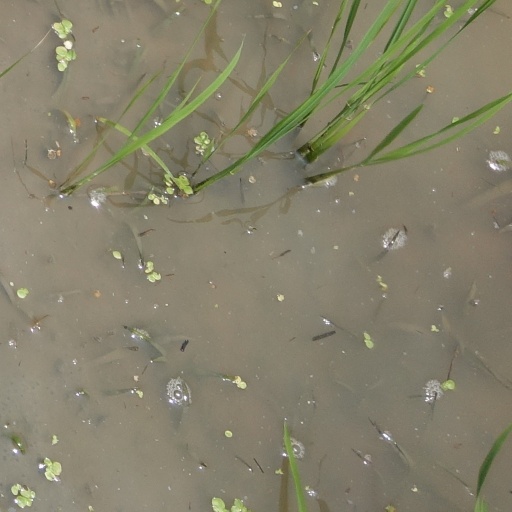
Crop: rice